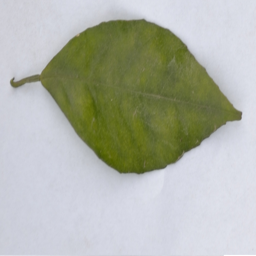
Plant part: leaf
Disease: healthy